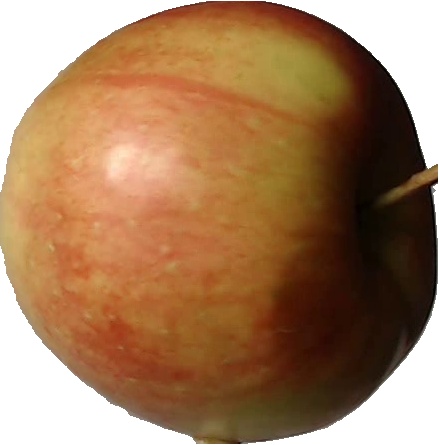
Label: apple_red_2